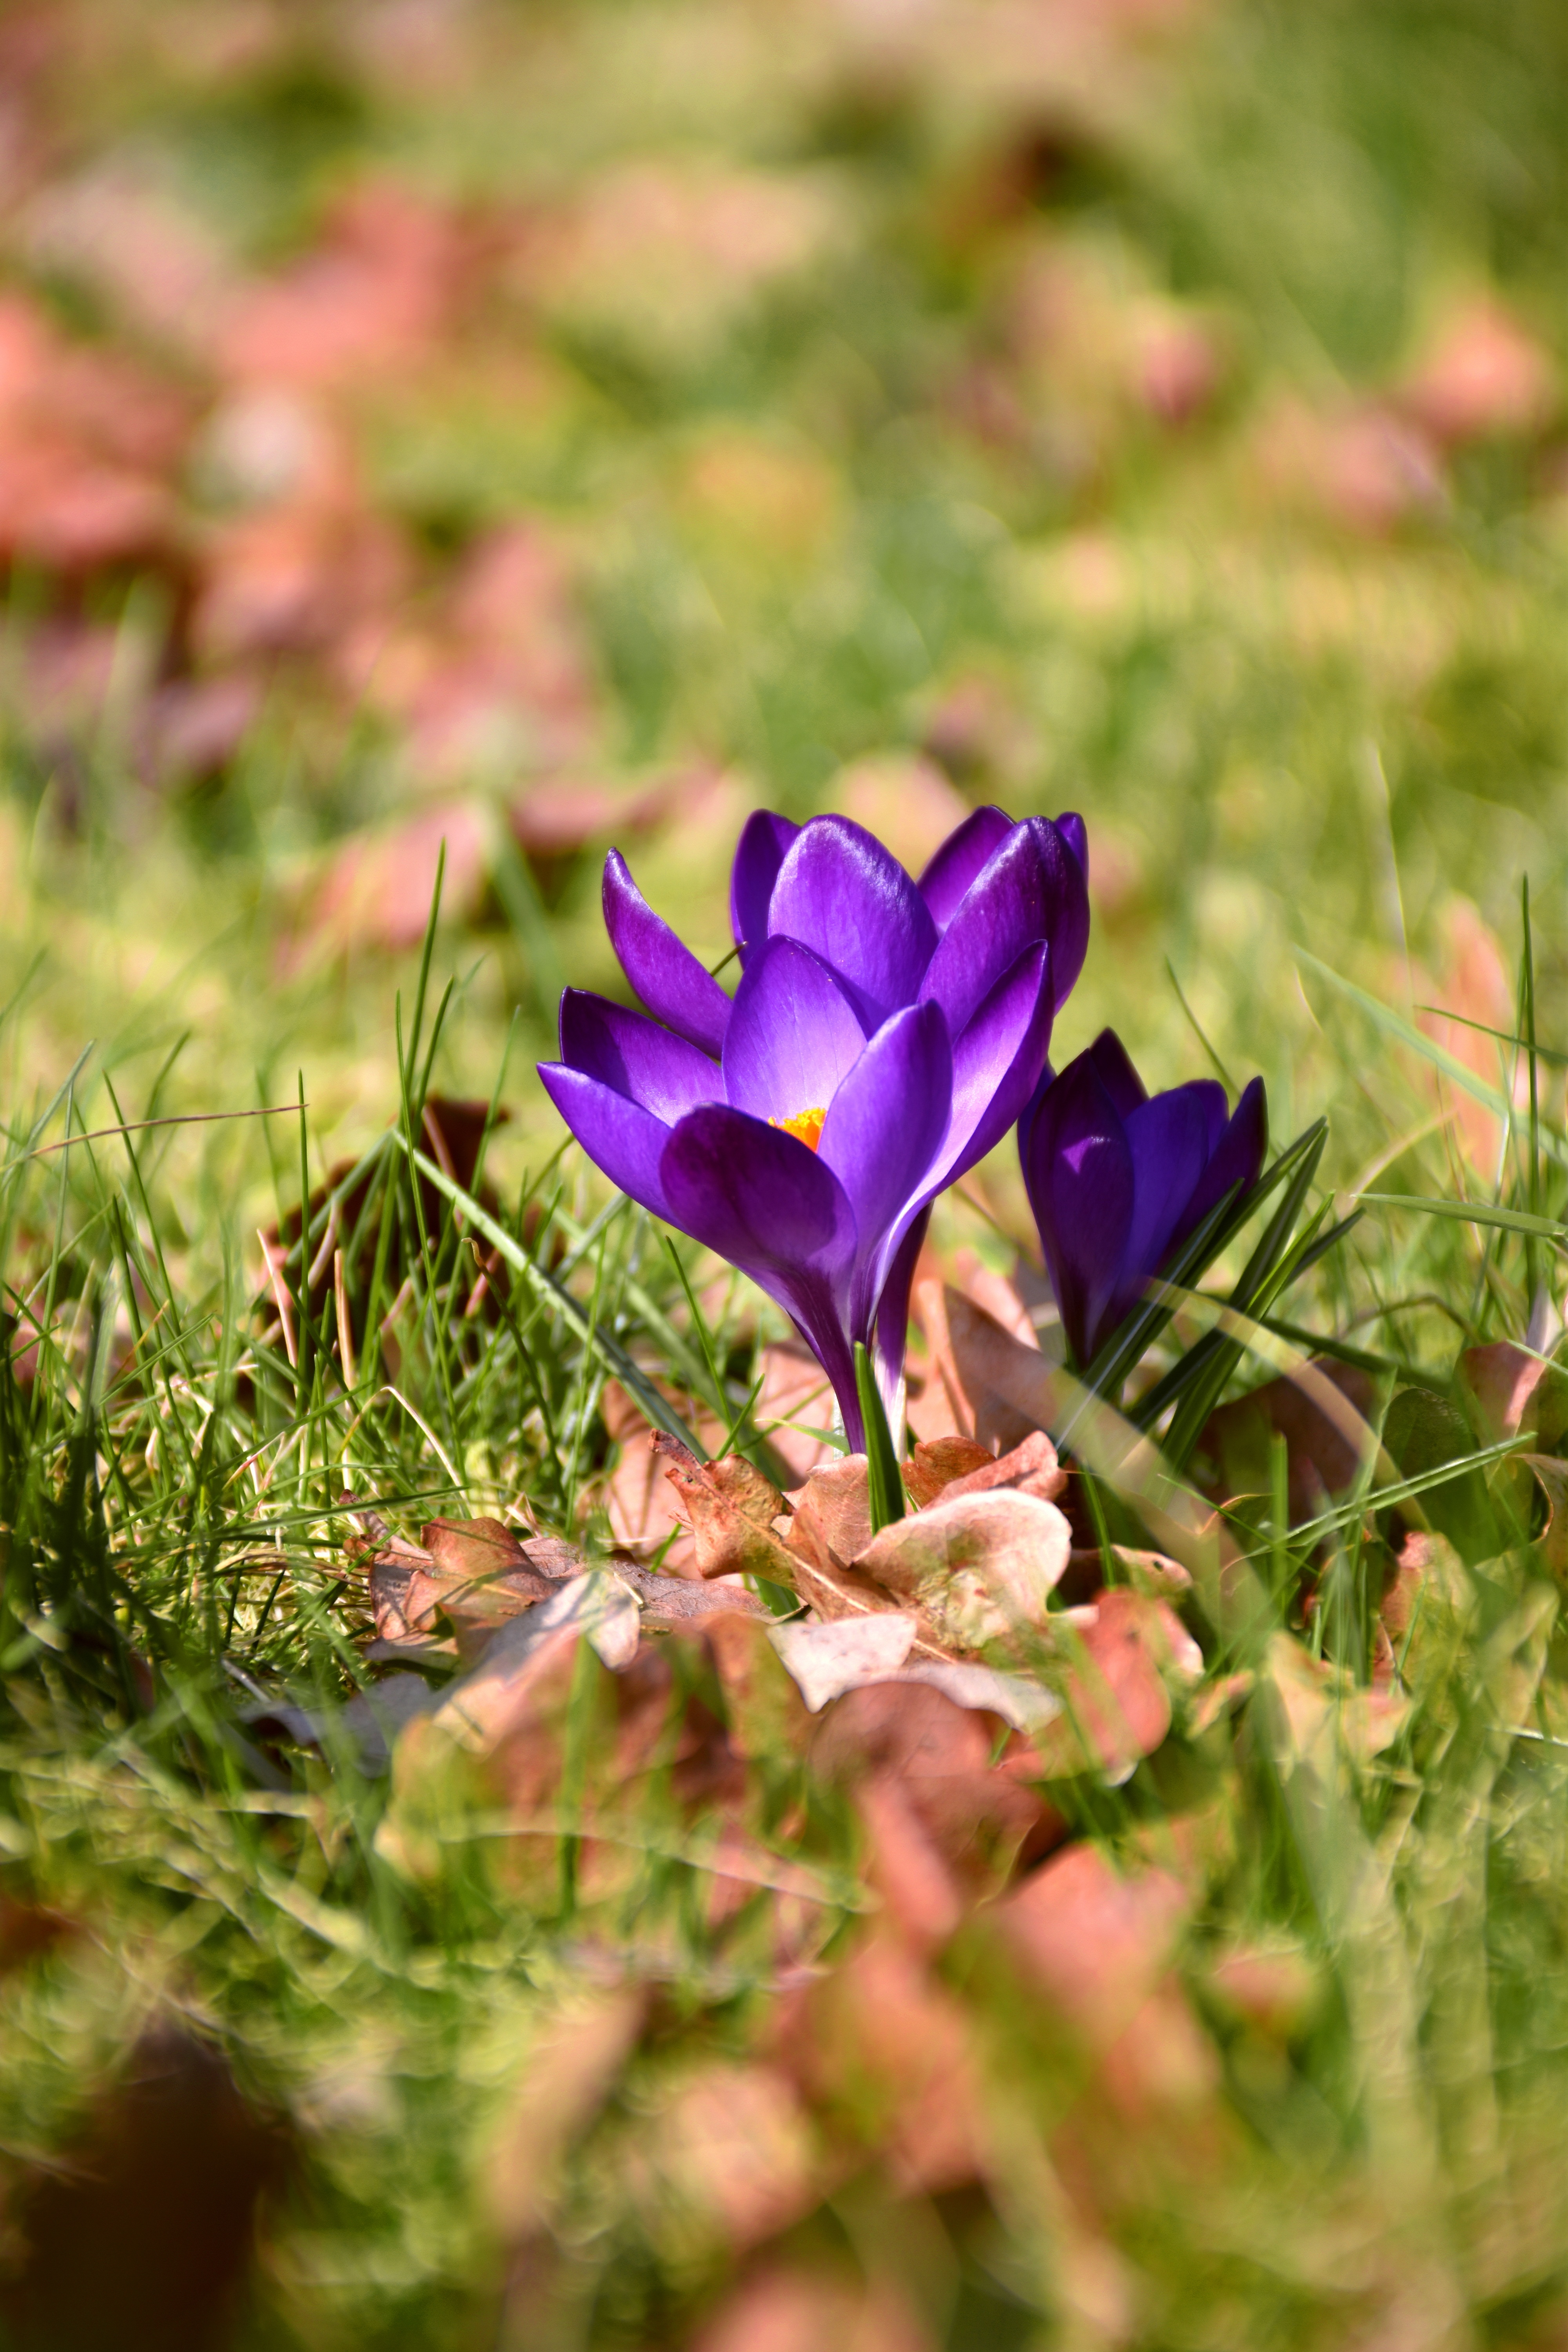
nature, blossom, plant, meadow, leaf, flower, purple, petal, bloom, botany, garden, flora, wildflower, crocus, oak leaves, fall foliage, spring crocus, early bloomer, spring flower, macro photography, the beginning of spring, flowering plant, land plant